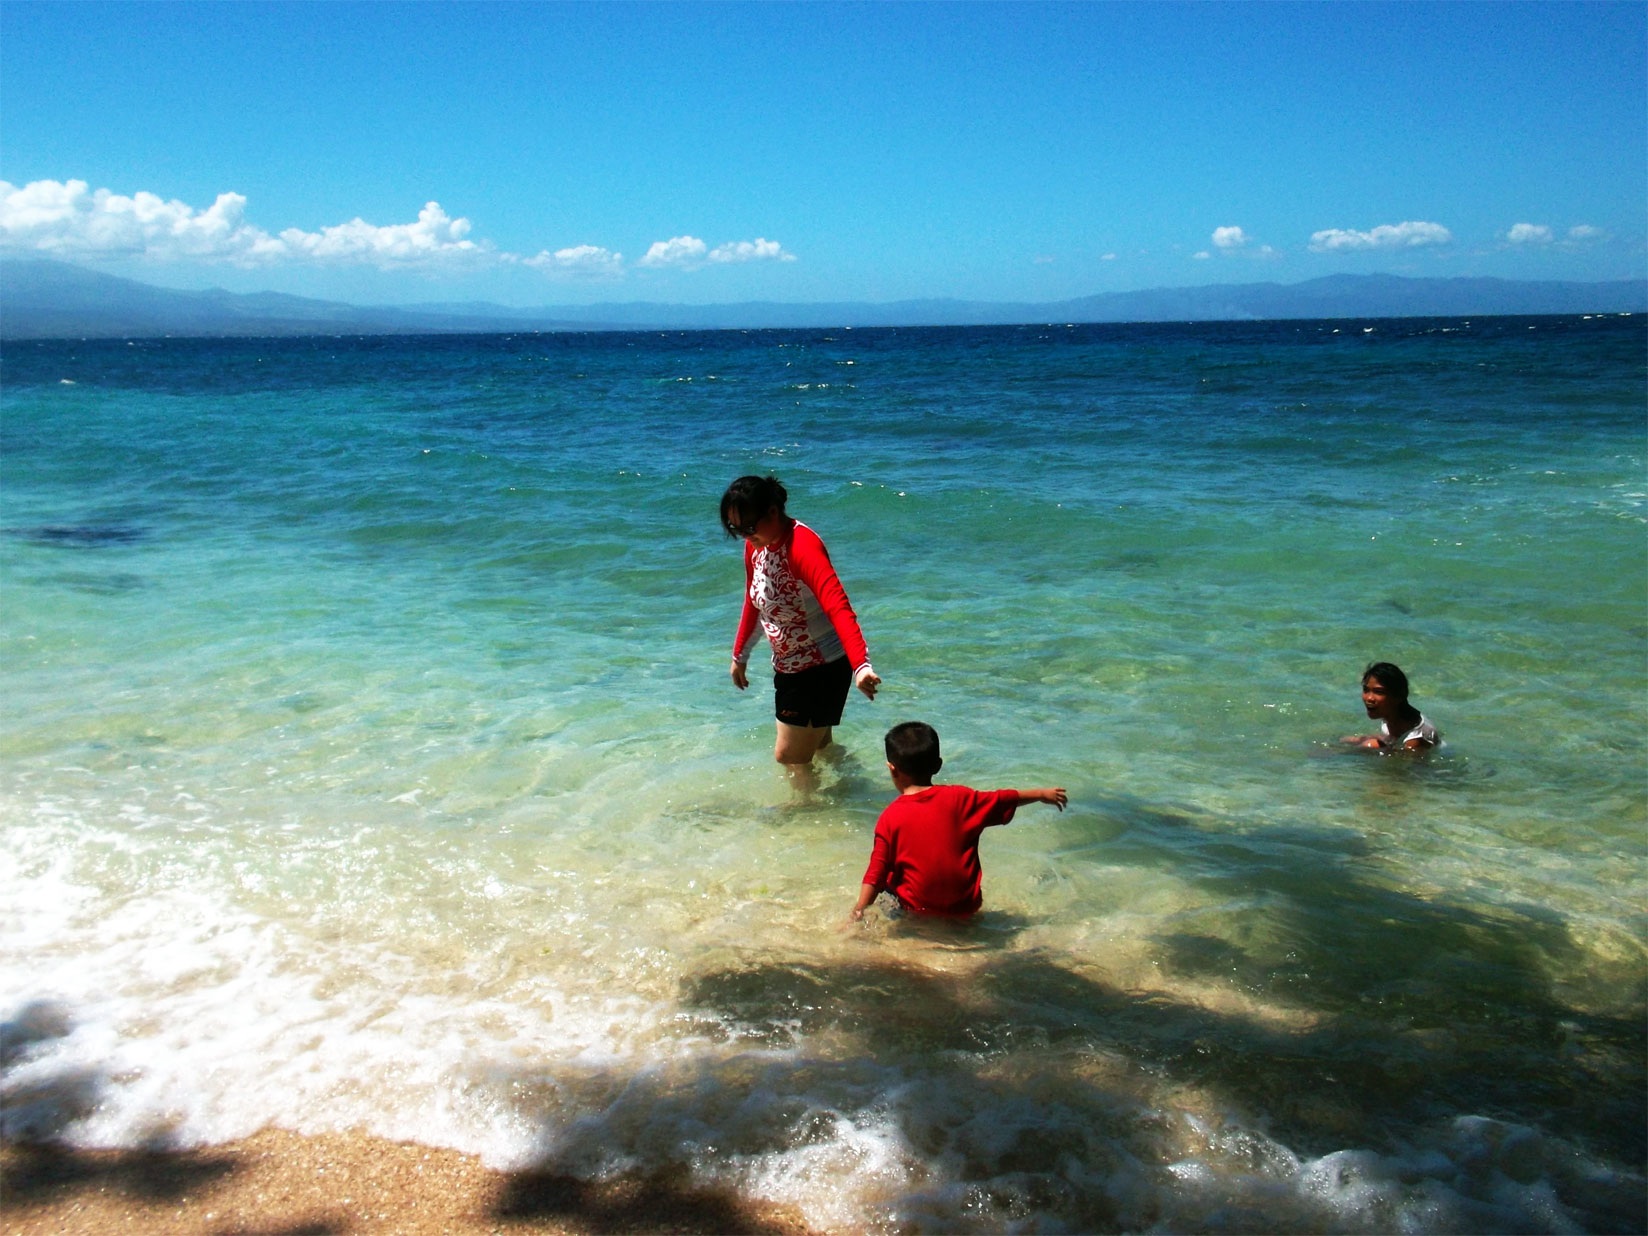
beach, sea, coast, sand, ocean, horizon, shore, wave, vacation, bay, body of water, tropics, cape, wind wave